Château Miraval

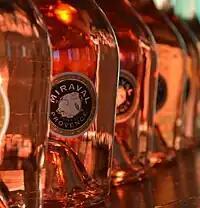
Miraval wine.

The château is known for its wines: white wines under the Coteaux Varois appellation and red, white, and rosé wine under the Côtes de Provence appellation. The "Guide Hachette des Vins" called it one of France's top 500 wine producers. The domaine consists of of which 30 hectares on the valley floor are devoted to organic vines. Correns village is the first 100% BIO.